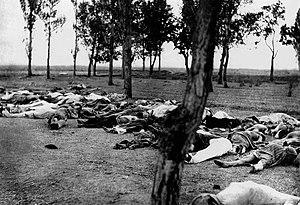
Photo montrant le corps de plusieurs Arméniens abattus alors que se déroulait le génocide des Arméniens. Photo publiée dans Ambassador Morgenthau's Story, ouvrage rédigé par Henry Morgenthau senior et publié en 1918.
La Première Guerre mondiale, aussi appelée la Grande Guerre, est un conflit militaire impliquant dans un premier temps les puissances européennes et s'étendant ensuite à plusieurs continents, qui s'est déroulé de 1914 à 1918.
Un génocide est un crime consistant en l'élimination physique intentionnelle, totale ou partielle, d'un groupe national, ethnique ou religieux, en tant que tel, ce qui veut dire que ses membres sont détruits ou rendus incapables de procréer en raison de leur appartenance au groupe. Le génocide peut être perpétré par divers moyens, le plus répandu et le plus évident étant le meurtre collectif, direct ou indirect.
La notion de guerre totale qualifie un conflit armé qui mobilise toutes les ressources disponibles de l'État, sa population autant que l'économie, la politique et la justice. Elle ne concerne plus uniquement des objectifs militaires mais, souvent source d'union sacrée entre tous les partis politiques, elle cherche à atteindre des buts de guerre en impliquant l'ensemble de la société ciblée et de ses moyens. Pour mobiliser et détruire la totalité des ressources du belligérant adverse, elle provoque des destructions combinées civiles autant que militaires, impose une gestion étatisée et centralisée, et par le contrôle de l'arrière et des opinions publiques au moyen en particulier de la propagande, s'assure du soutien de tous les secteurs de la population.
Le génocide arménien, ou plus précisément le génocide des Arméniens, est un génocide perpétré d'avril 1915 à juillet 1916, voire 1923, au cours duquel les deux tiers des Arméniens qui vivent alors sur le territoire actuel de la Turquie périssent du fait de déportations, famines et massacres de grande ampleur. Il est planifié et exécuté par le parti au pouvoir à l'époque, le Comité Union et Progrès, plus connu sous le nom de « Jeunes-Turcs », composé en particulier du triumvirat d'officiers Talaat Pacha, Enver Pacha et Djemal Pacha, qui dirige l'Empire ottoman alors engagé dans la Première Guerre mondiale aux côtés des Empires centraux. Il coûte la vie à environ un million deux cent mille Arméniens d'Anatolie et d'Arménie occidentale.